Aérospatiale Corvette

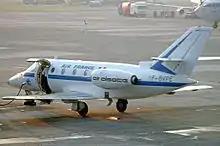
An Air Alsace Corvette, 1977

In May 1974, an airworthiness certificate for the Corvette was awarded by French authorities. However, deliveries were delayed until early 1974, partially as a result of industrial action at engine manufacturer United Aircraft of Canada. In response to the lack of deliveries, Air Center Inc. sued Aérospatiale for non-performance, having only received a single non-certified demonstrator aircraft out of a contracted fleet of 70 production Corvettes which had been due to be delivered by May 1974. Ultimately, only six new Corvettes would be dispatched to Oklahoma, and there would be no sales of the type during or after 1975; in March 1976, the U.S. marketing programme was terminated by Aérospatiale.